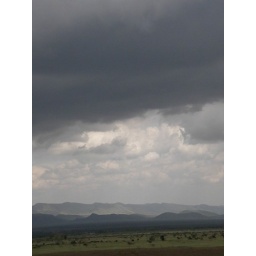
Heavy shower cloud over the Rift valley floor